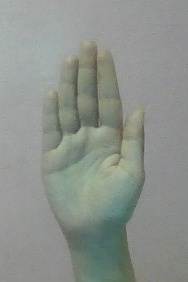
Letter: seen